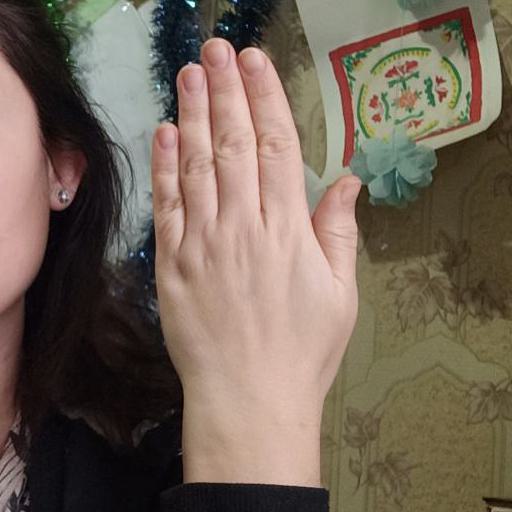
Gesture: stop_inverted